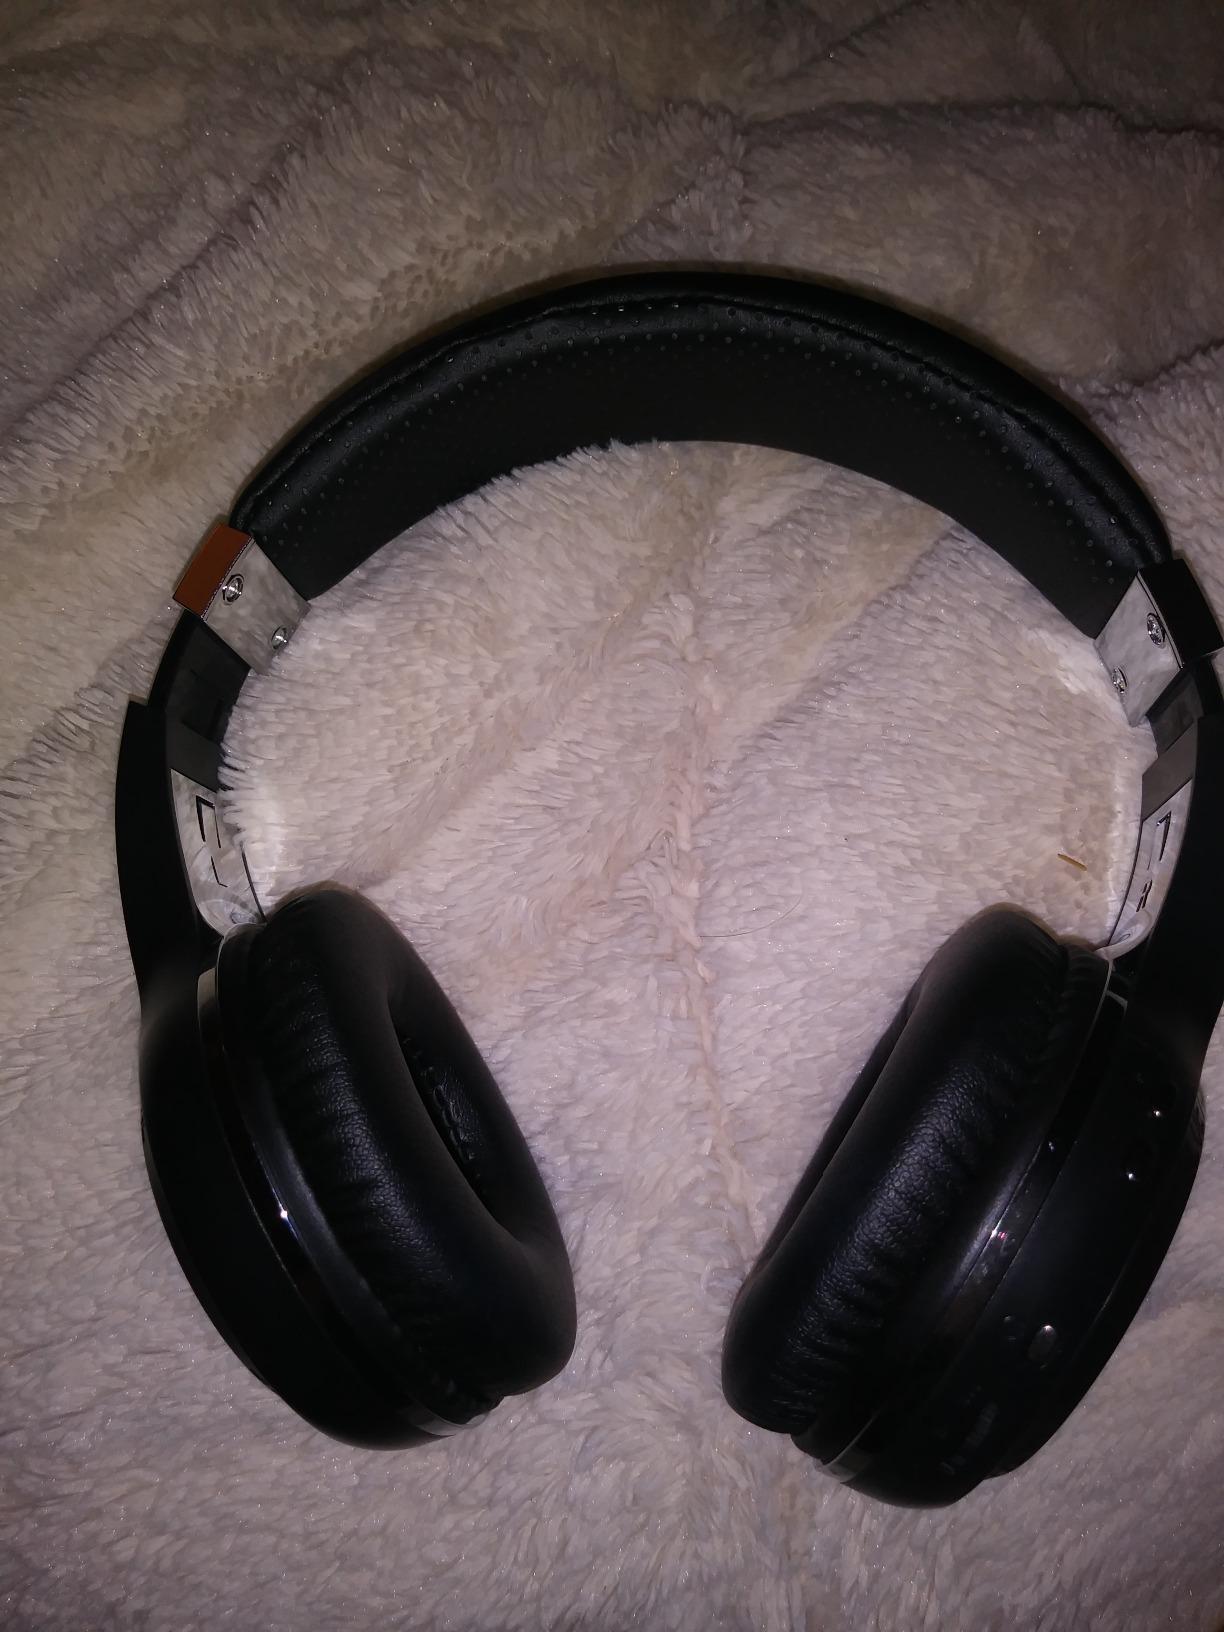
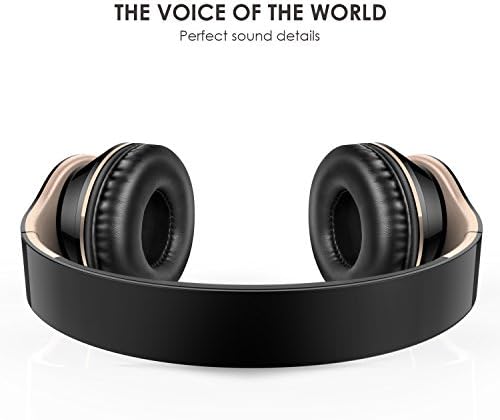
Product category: headphones
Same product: no